Gundelfingen (Breisgau) station

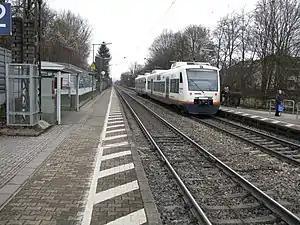
Breisgau S-Bahn service in Gundelfingen station

Gundelfingen station is a railway station in Gundelfingen in Baden-Württemberg, Germany. It lies on the Mannheim–Karlsruhe–Basel railway (Rhine Valley Railway). The Freiburg bypass, which is reserved for freight traffic, branches off south of the station. It is served by Breisgau S-Bahn (BSB) and DB Regio trains and has two side platforms. DB designates it as a class 5 station.